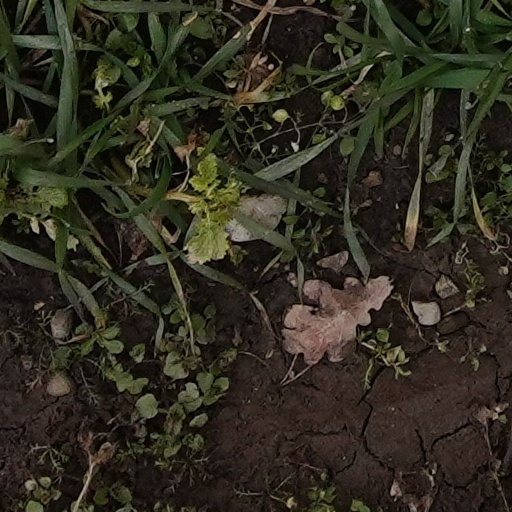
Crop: wheat